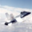
Label: airplane